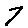
Label: 7